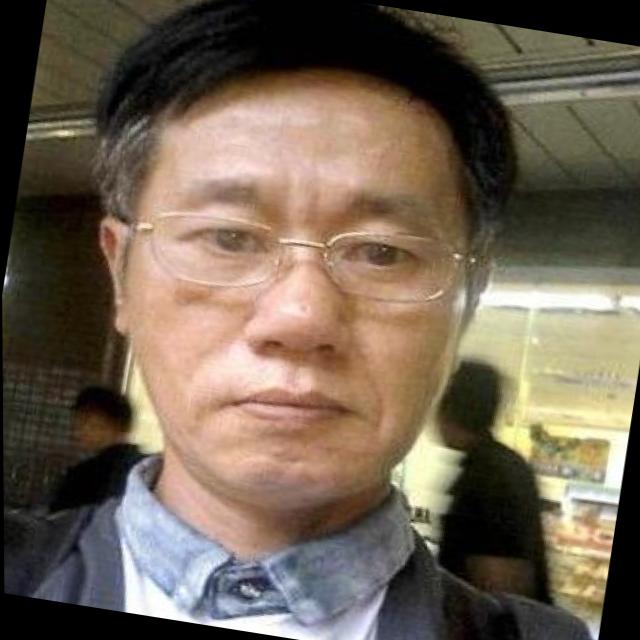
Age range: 45-64